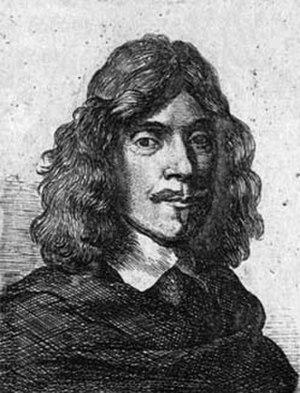
John Greaves, né en 1602, à Colemore, près d’Old Alresford dans le Hampshire, et mort le 8 octobre 1652, à Londres, était un mathématicien et astronome anglais, connu pour ses recherches sur la métrologie de l’Antiquité.